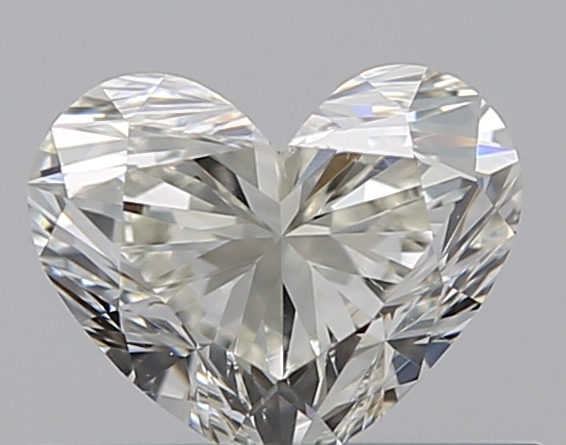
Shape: heart
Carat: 0.5
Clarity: SI1
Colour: K
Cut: VG
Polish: VG
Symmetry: VG
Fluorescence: N
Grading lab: GIA
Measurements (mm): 4.58 x 5.52 x 3.33